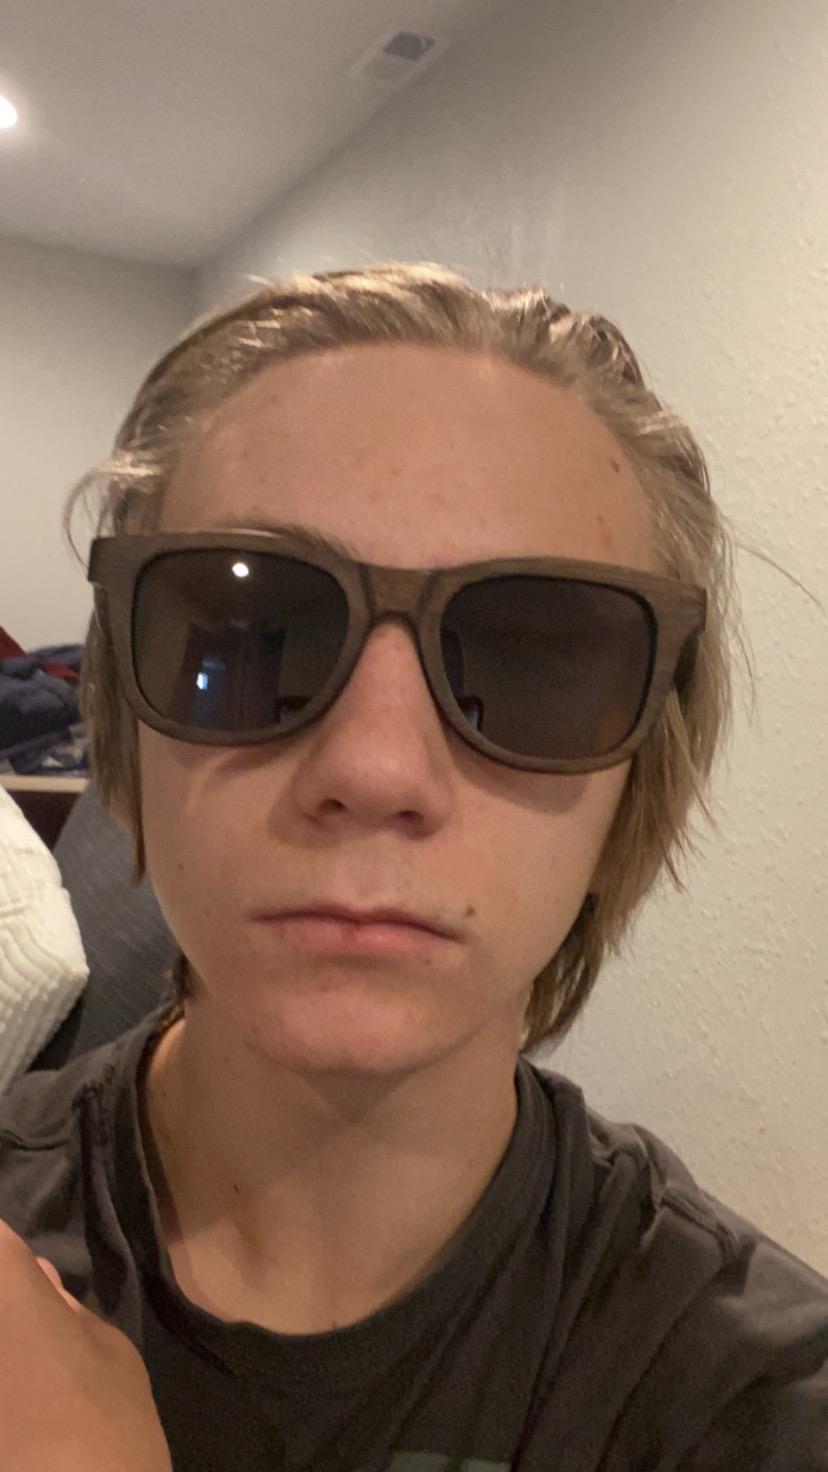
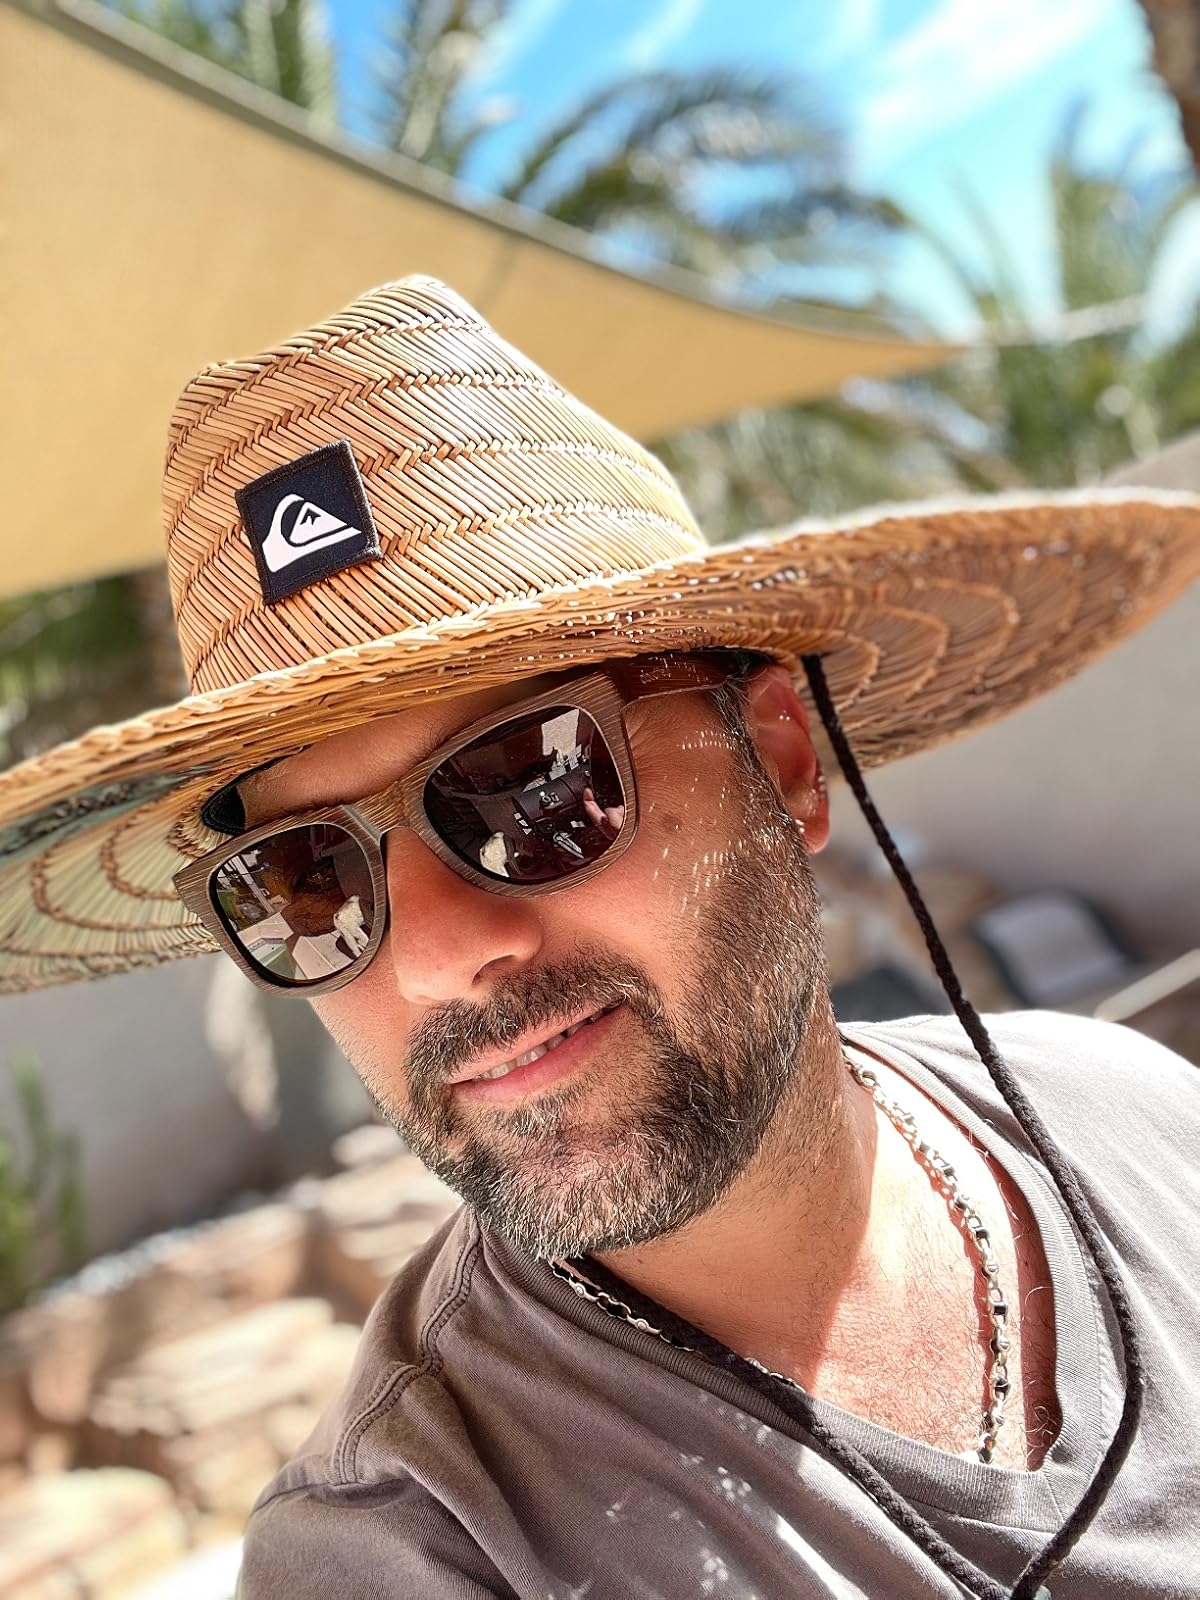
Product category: accessories_sunglasses
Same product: yes